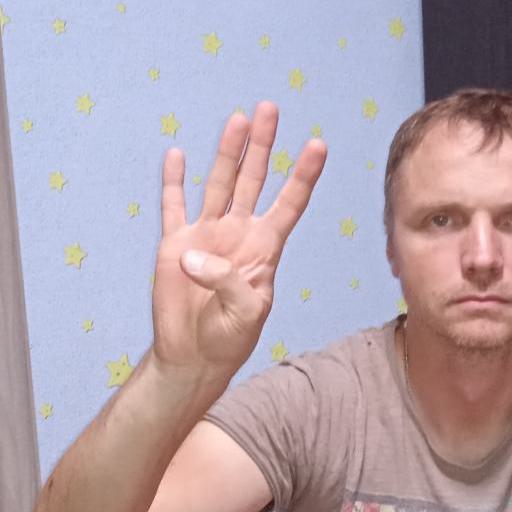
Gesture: four